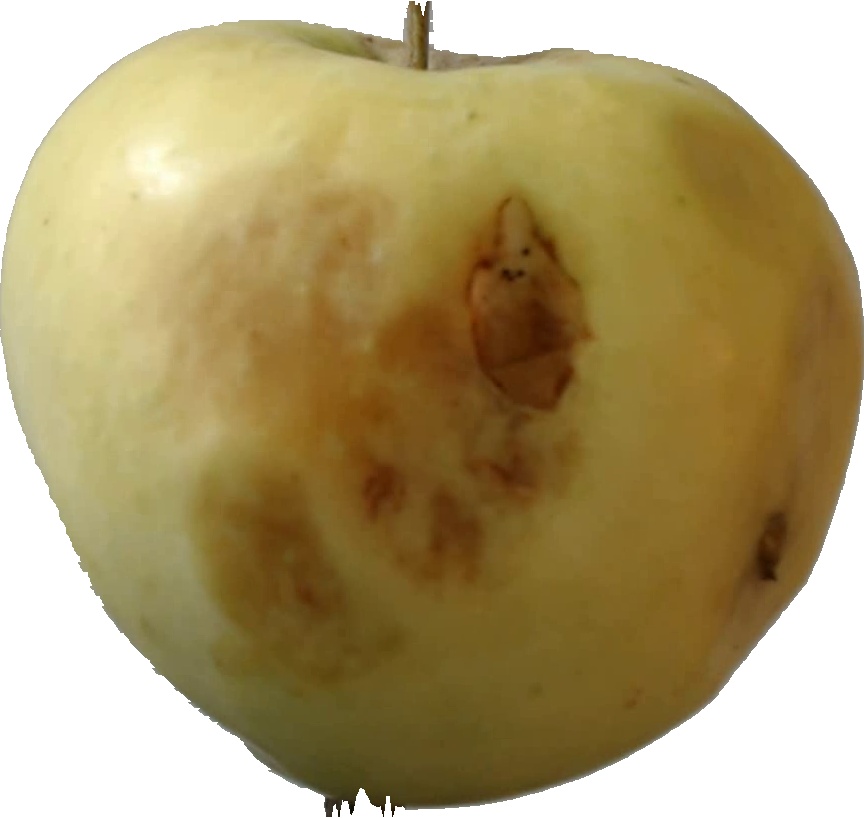
Label: apple_hit_1